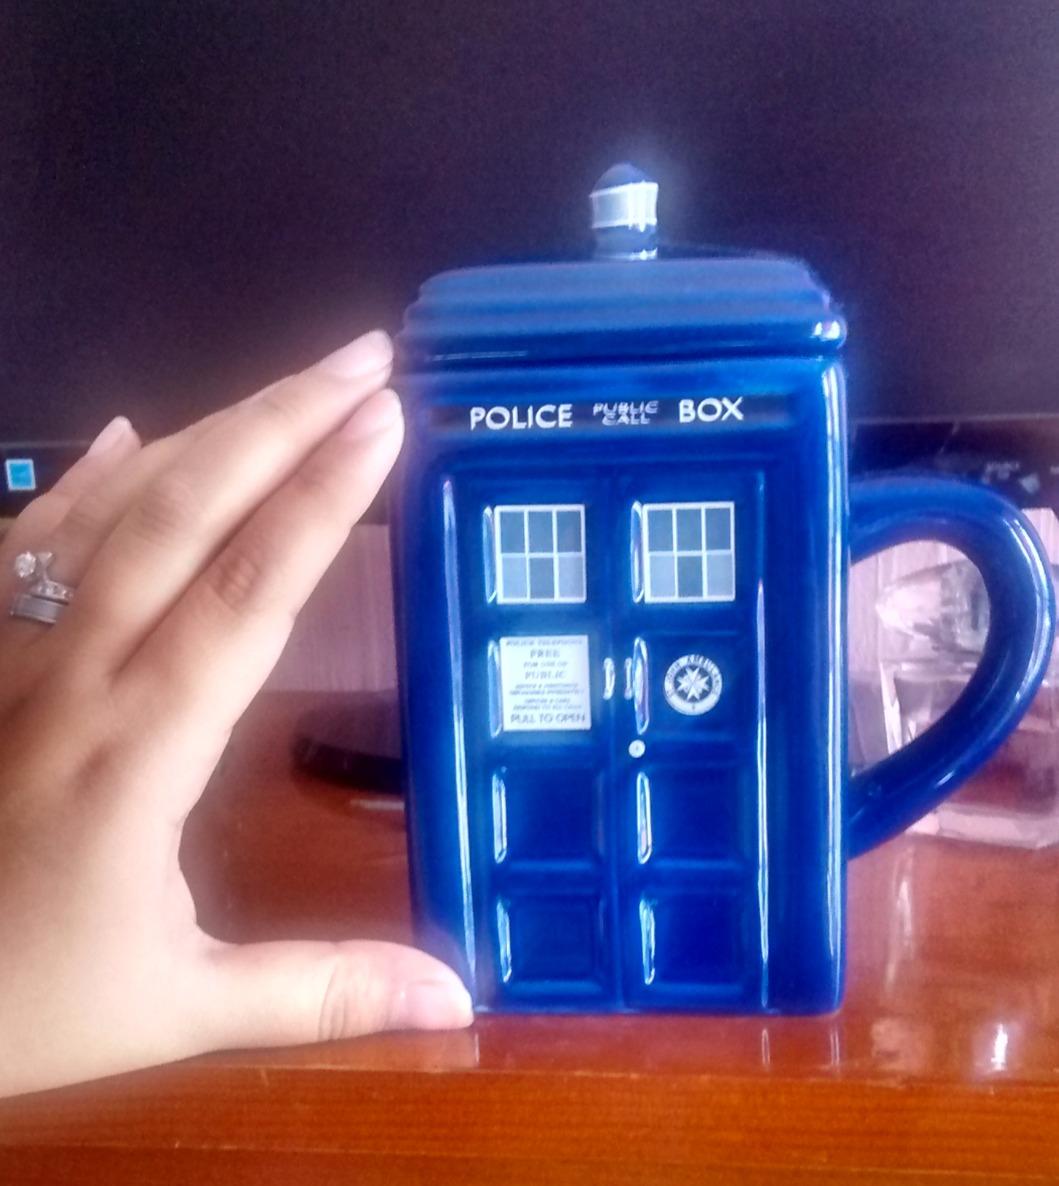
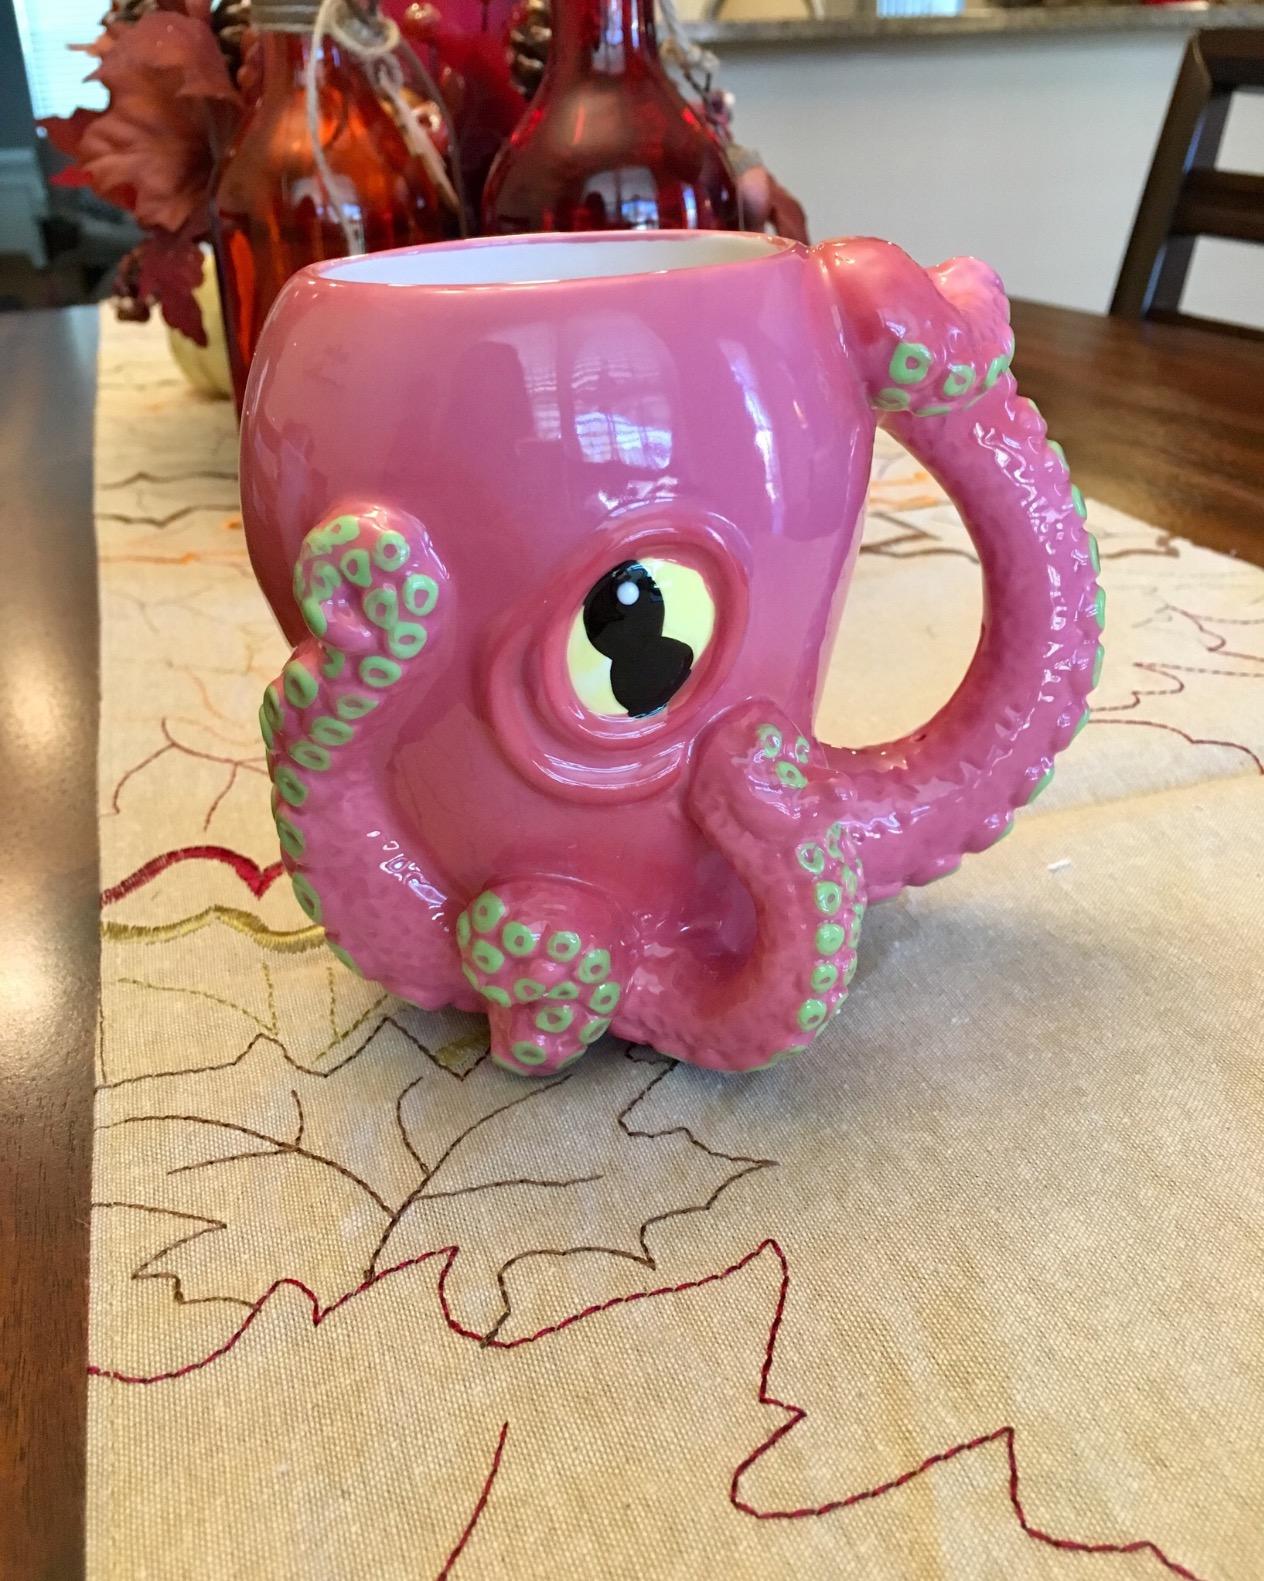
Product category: items_mug
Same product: no